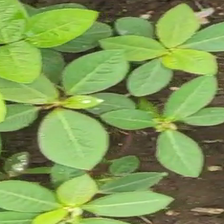
Weed species: Moti_dudhi(Euphorbia_geneculata_L)